Types of fish in Uganda

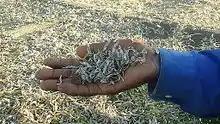
A fisherman holding Silver fish

The Marbled Lungfish ("Protopterus aethiopicus") is a lungfish of the family Protopteridae. It is found in Eastern and Central Africa, as well as the Nile region. In Uganda, it lives in the Nile basin, including lakes such as Albert, Edward, Victoria, Nabugabo, and Kyoga. It is locally known as "Emamba".